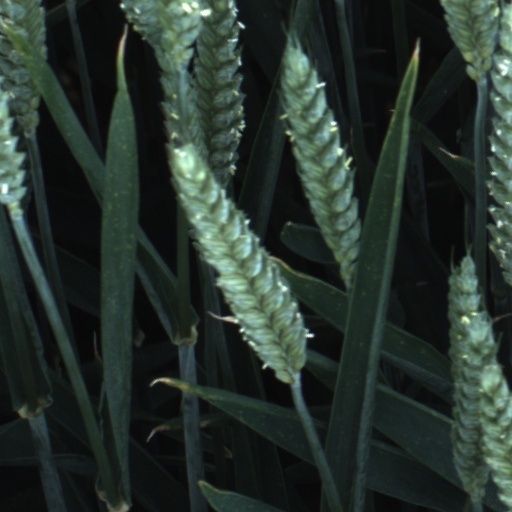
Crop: wheat